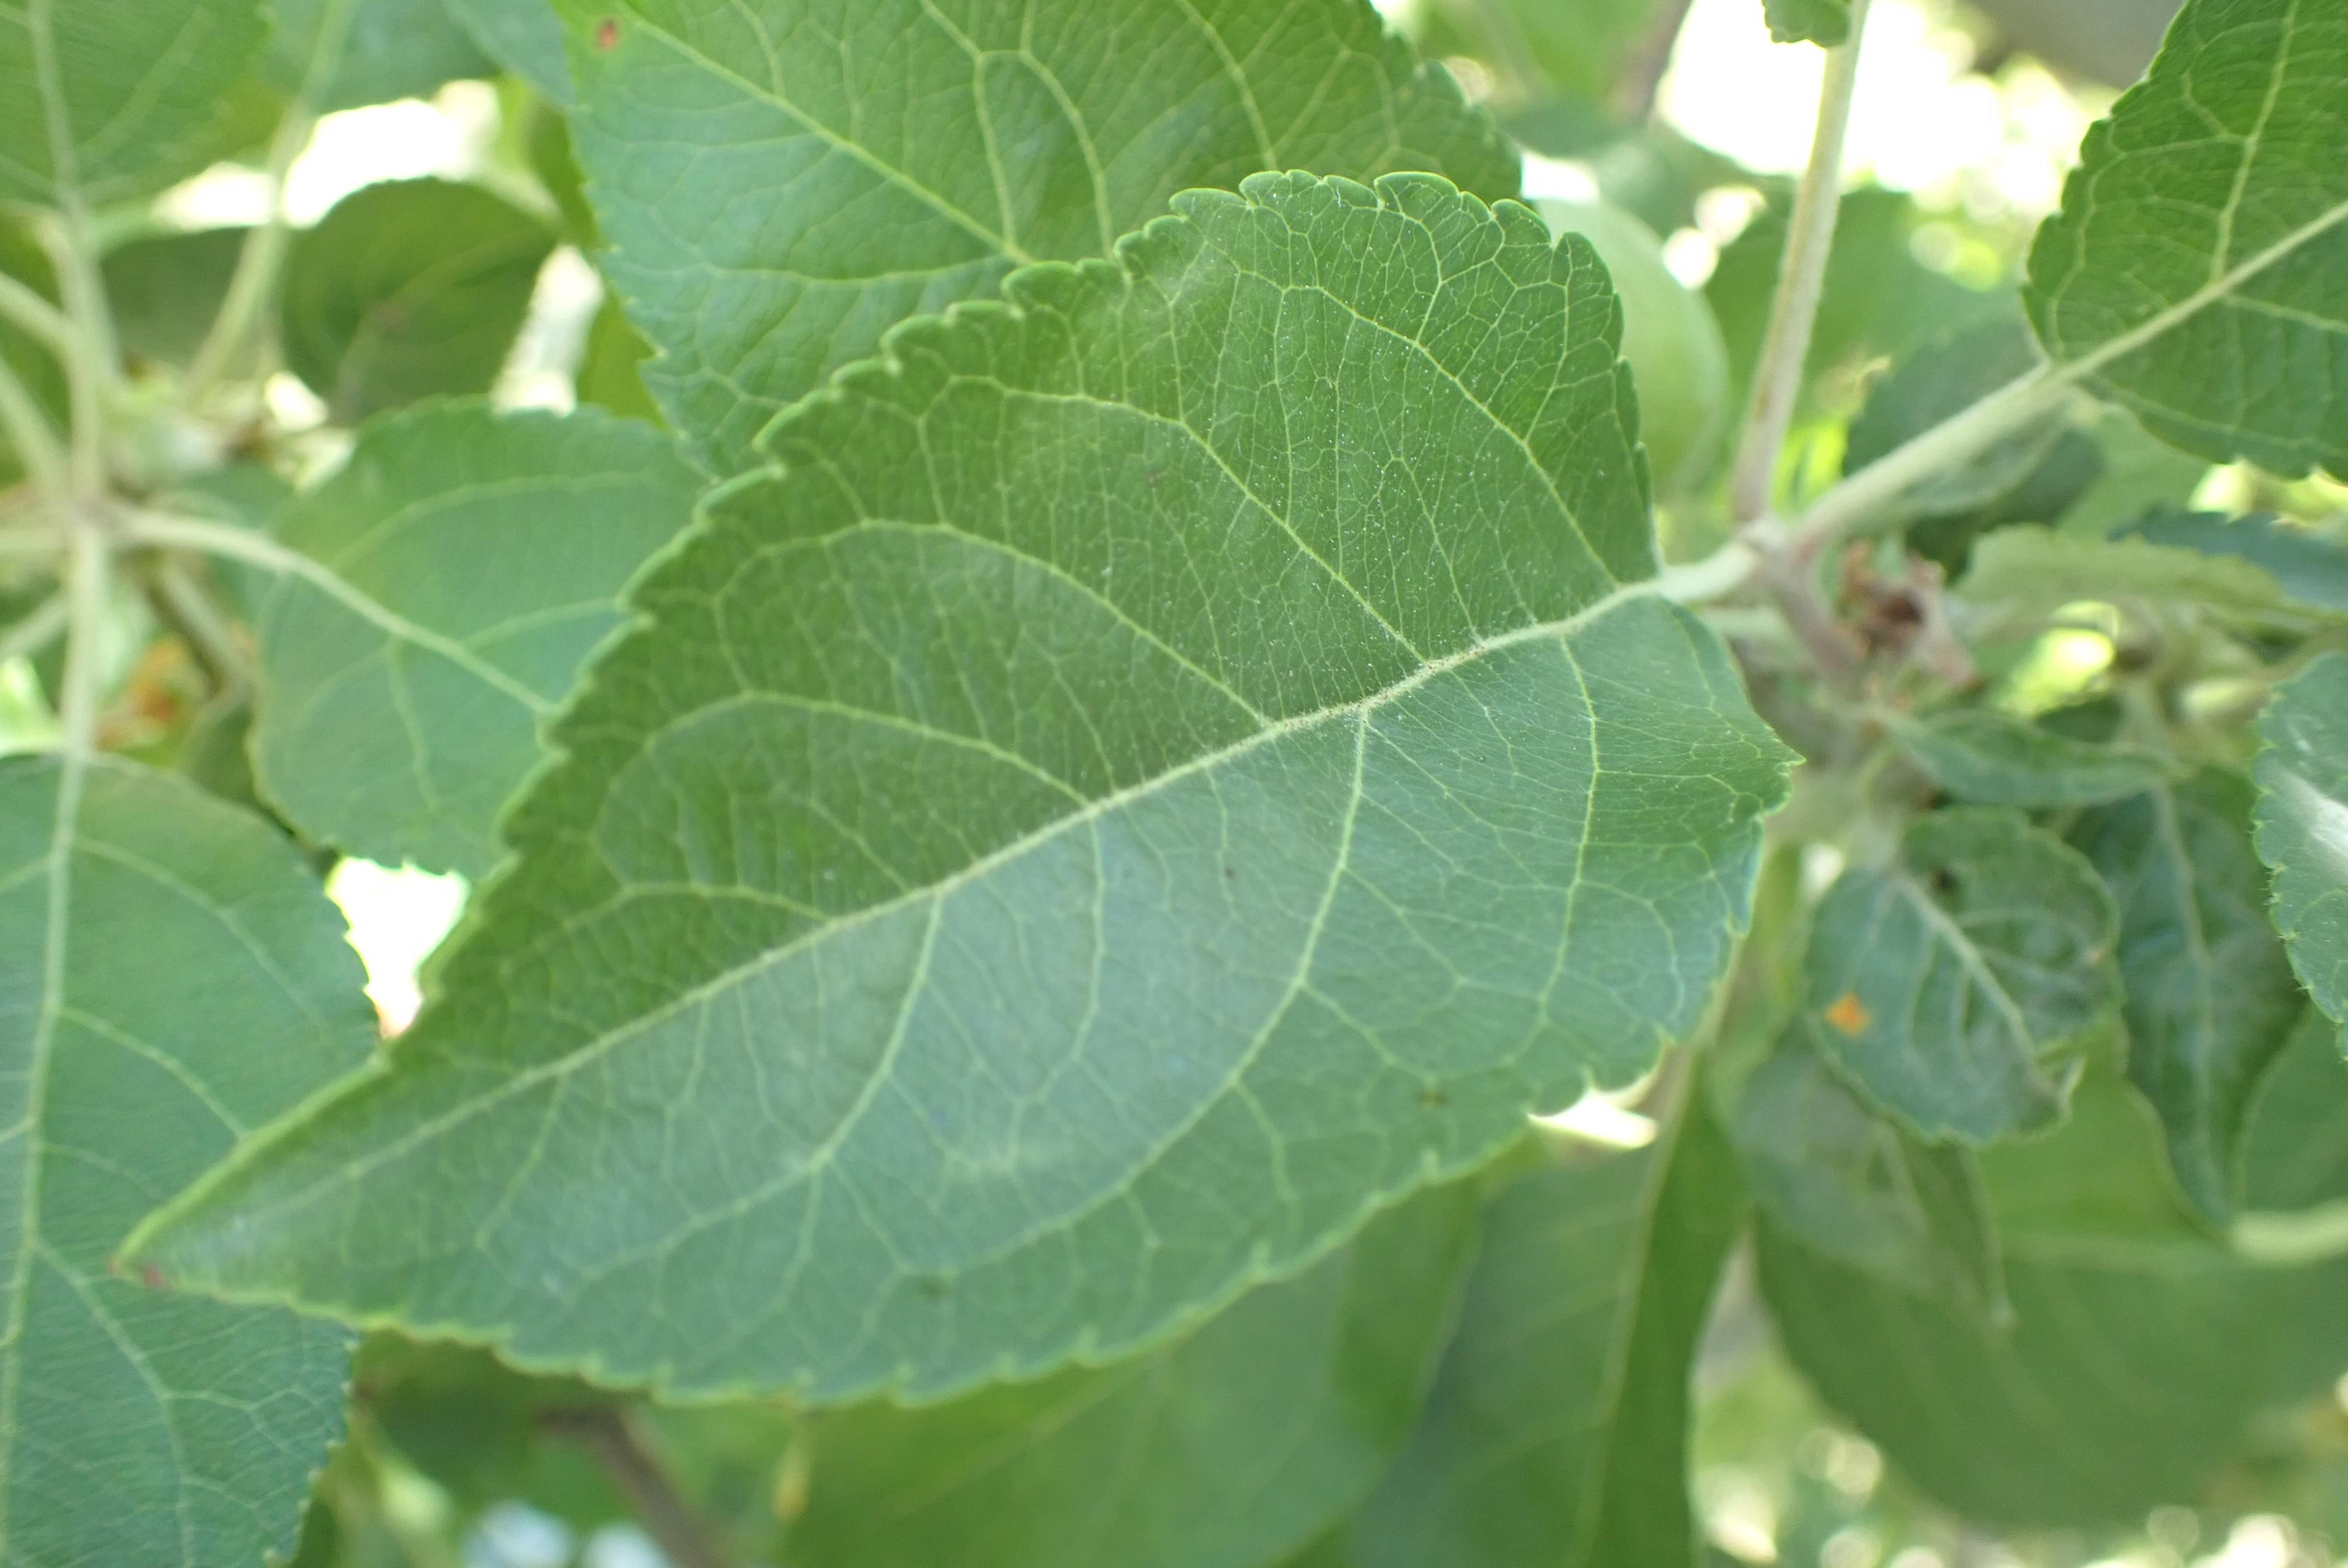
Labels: healthy